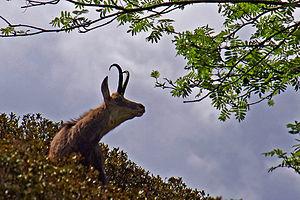
Chamois surpris sur les pentes du vallon de Valsenestre dans le parc des Ecrins.
La Réserve naturelle nationale de la haute vallée du Béranger est une réserve naturelle nationale située dans le département de l'Isère. Couvrant une surface de 84 ha, la réserve naturelle a été créée en 1974 pour servir de zone tampon au Parc national des Écrins.